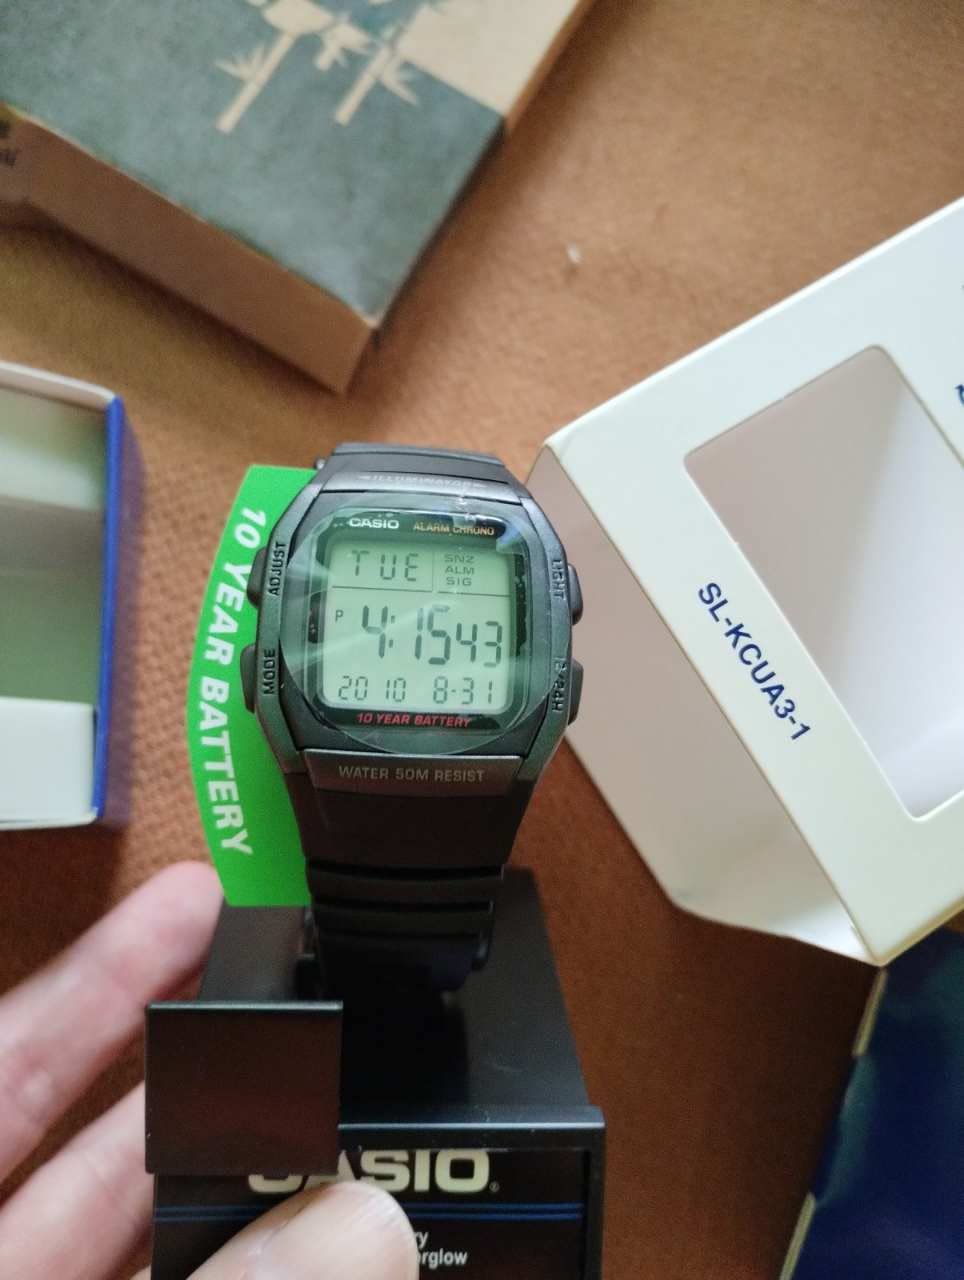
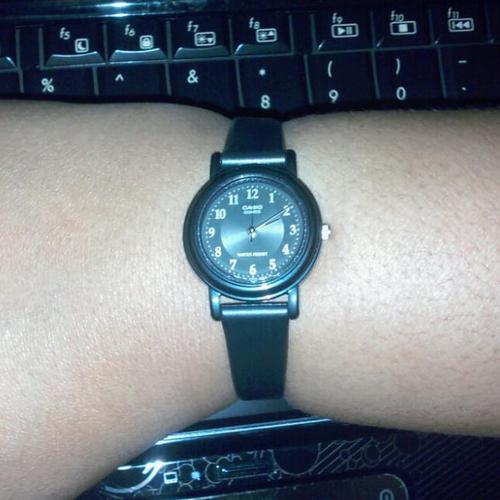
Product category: accessories_watch
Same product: no